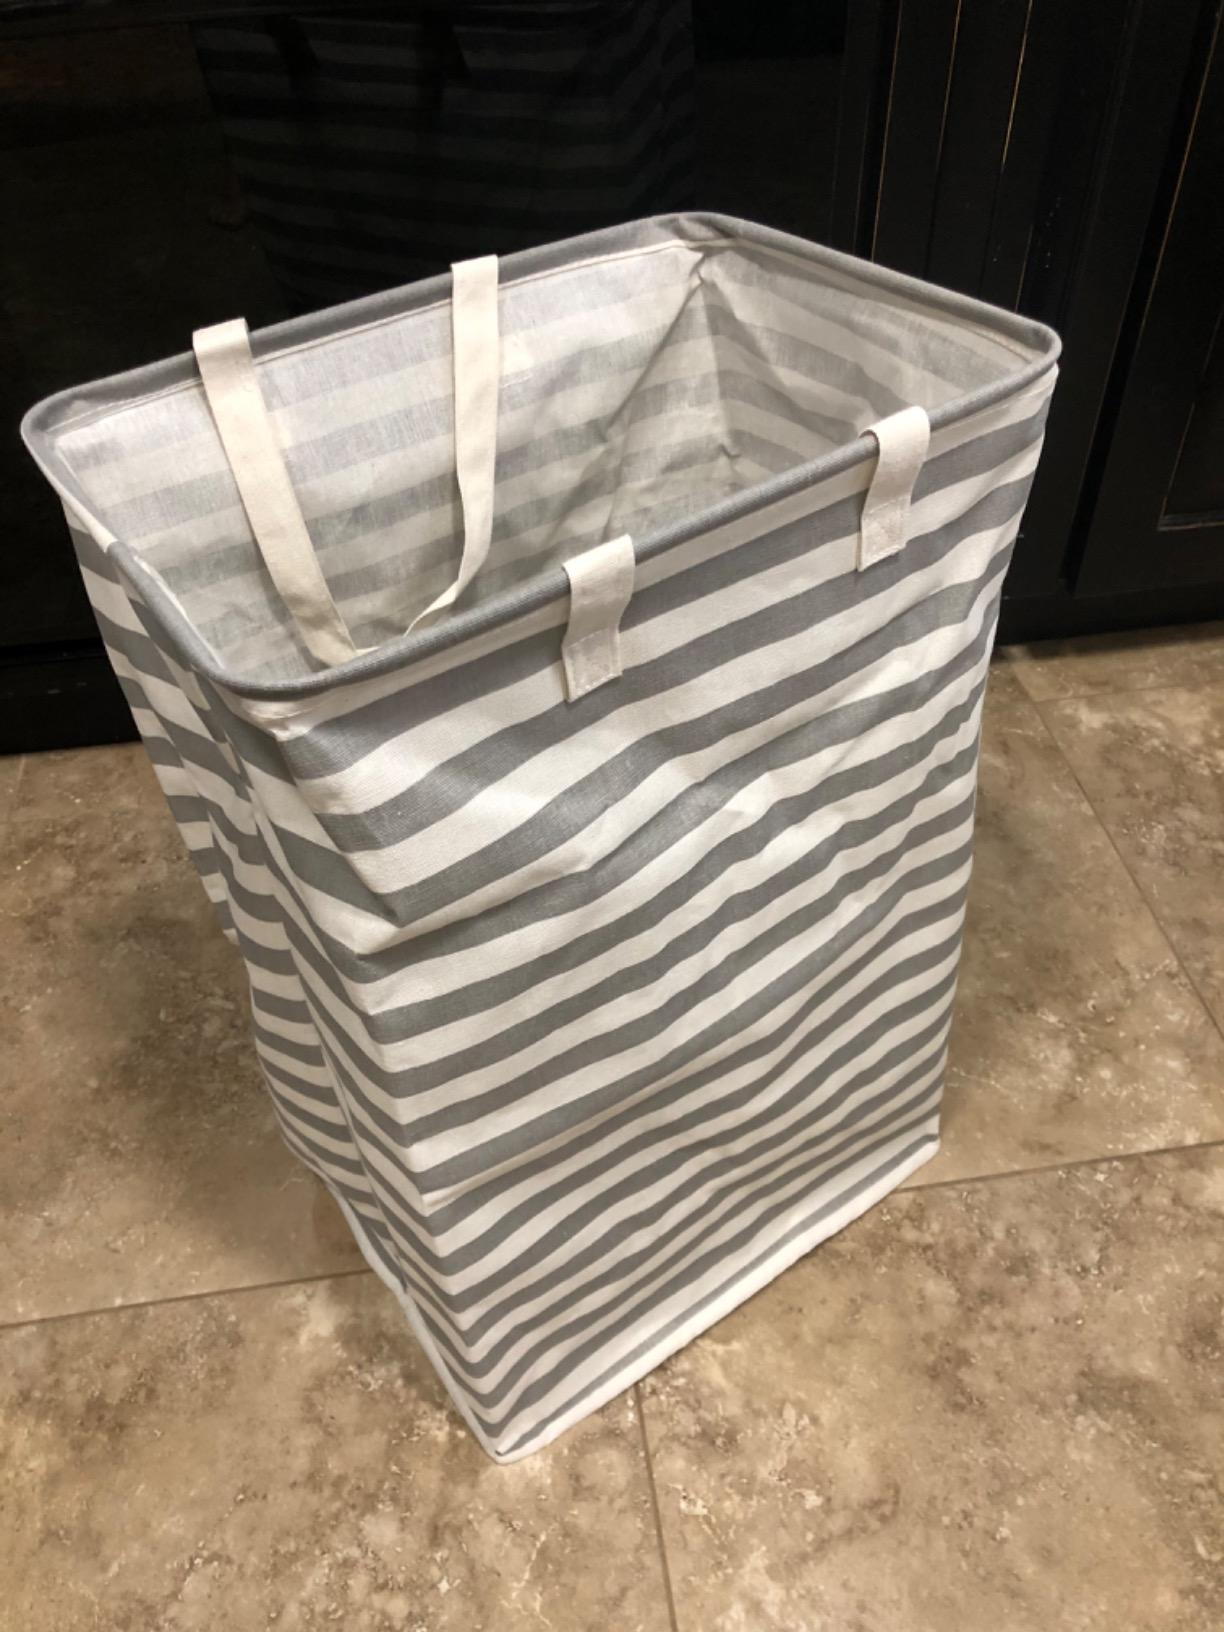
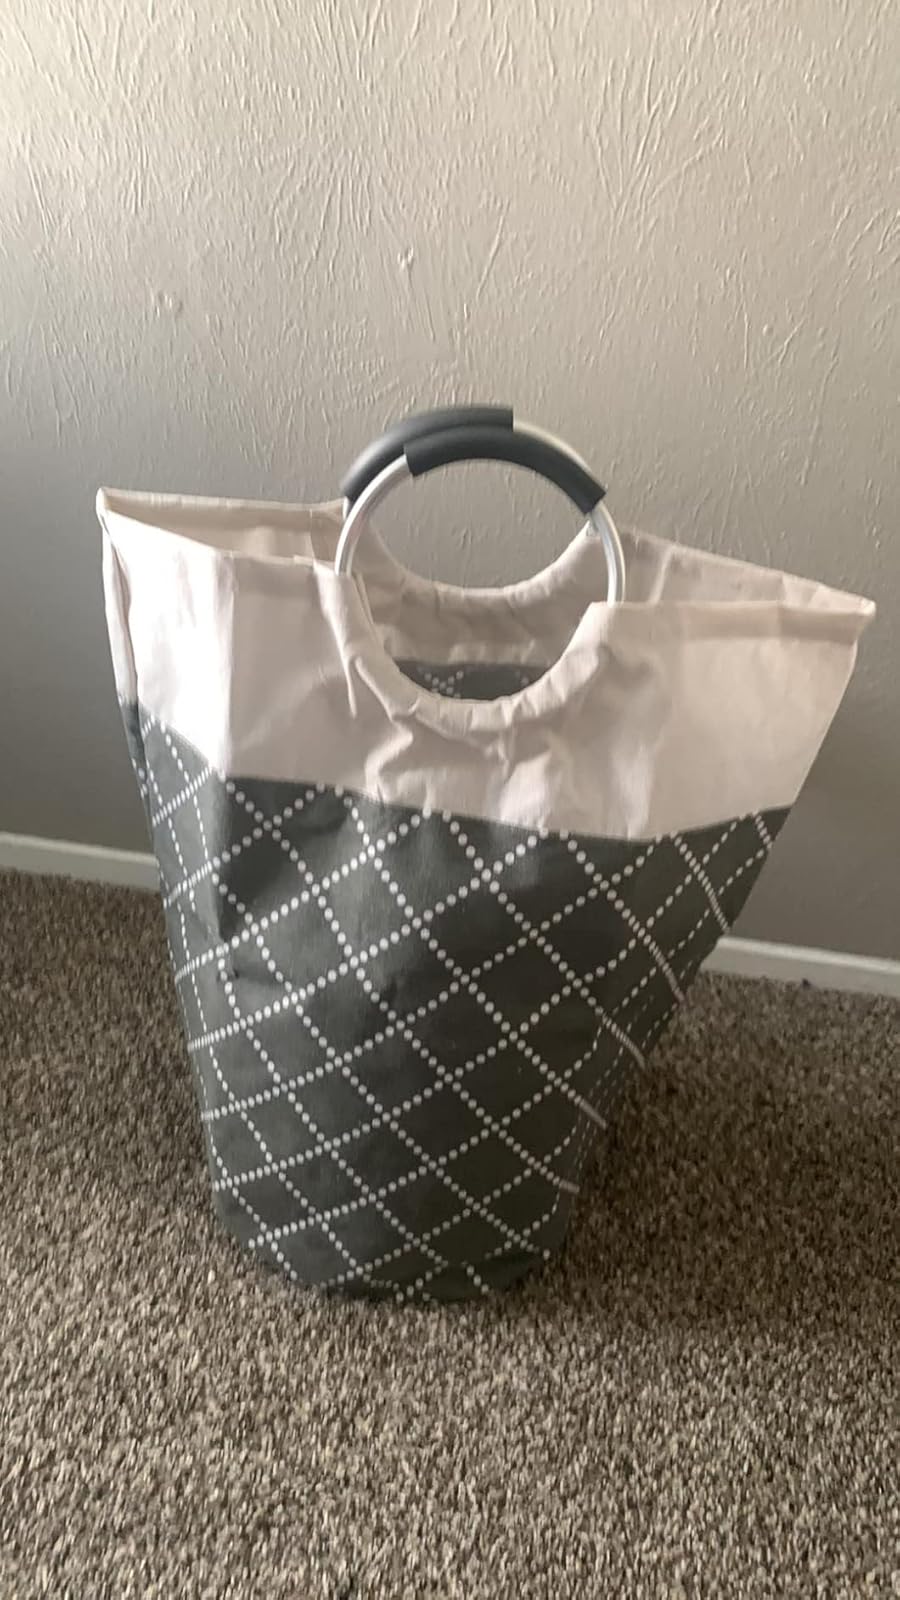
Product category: items_hamper
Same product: no